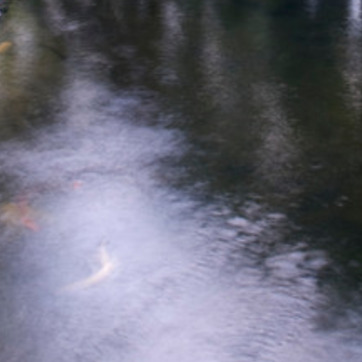
Material: water